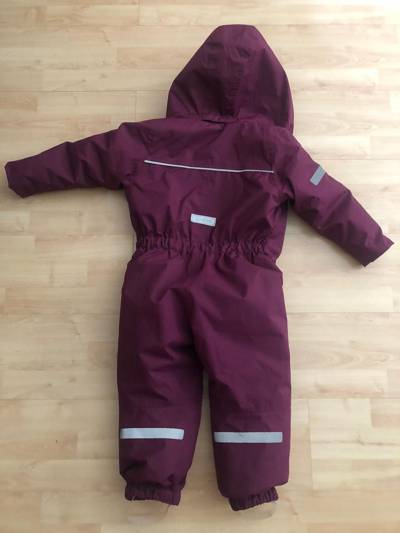
Waste category: clothes